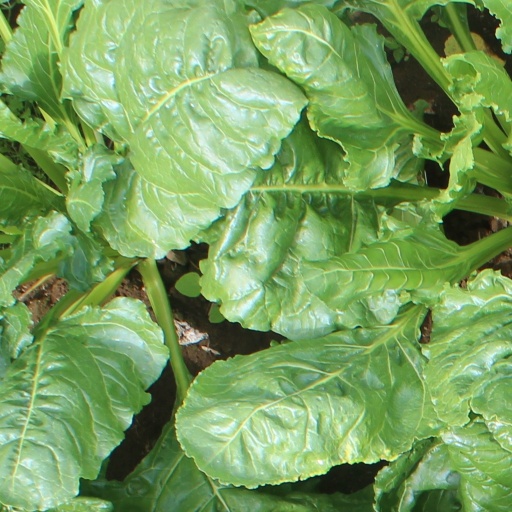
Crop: sugar beet